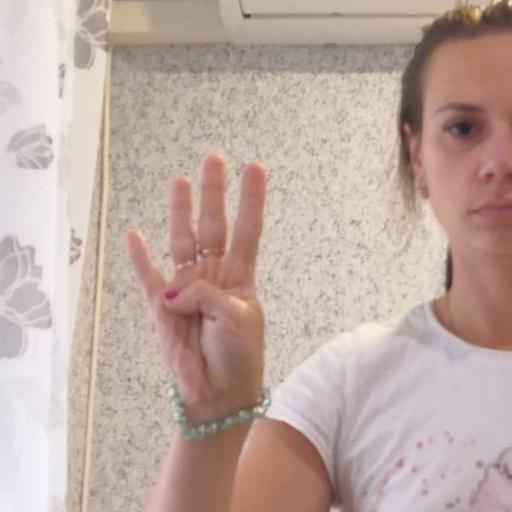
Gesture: four